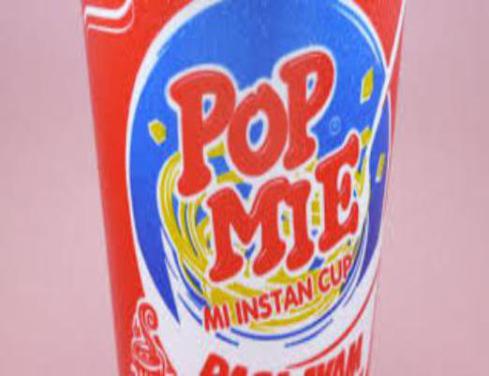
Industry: Food